Answer in natural language. Considering the relative positions, is colorful landscape painting (marked C) above or below blue two-seater sofa with green and blue cushions (marked B)? Choose between the following options: below or above
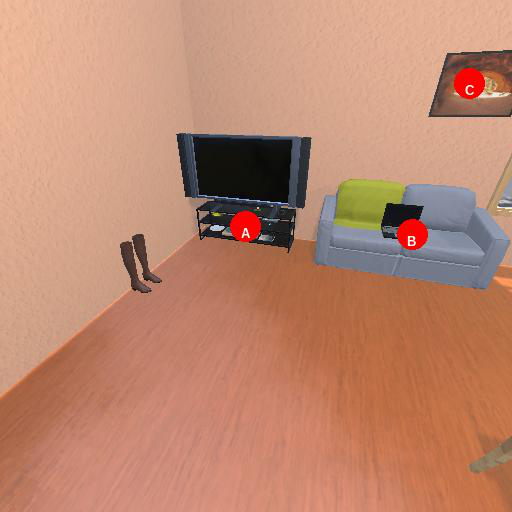
<answer>above</answer>